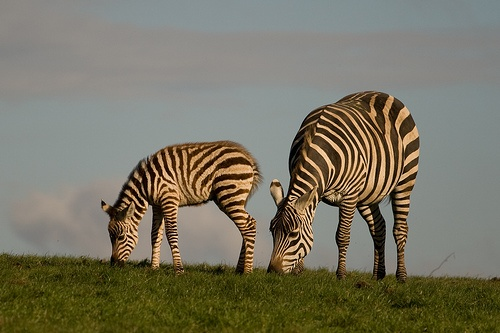
An adult and a young zebra are eating the grass.
two zebras standing together eating some grass
Zebras grazing on grassy hill during a cloudy day.
Two zebras grazing on grass field with sky in background.
Two zebras eat grass together in a field.